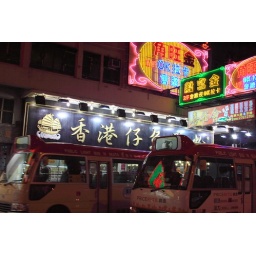
Neon signs and mini buses in Mongkok. This is a dense district located in Kowloon pennisula, Hongkong.